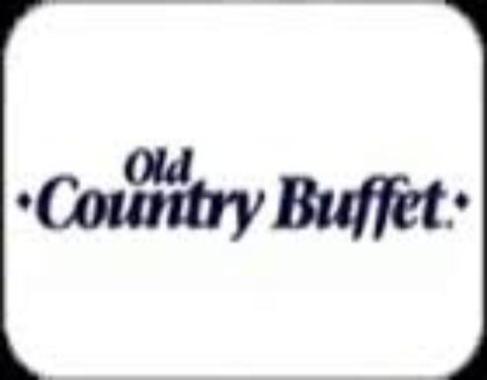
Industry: Others